North Carolina A&T Aggies

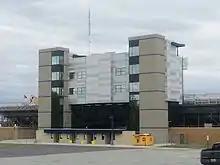
Truist Stadium

The North Carolina A&T baseball team is coached by Ben Hall. The Aggie Baseball program has claimed three MEAC championships and 14 Central Intercollegiate Athletic Association (CIAA) championships, including a six-season streak from 1950 to 1955. The Aggie baseball program plays all home contests in nearby War Memorial Stadium. The stadium has served as the home of various local minor league baseball clubs